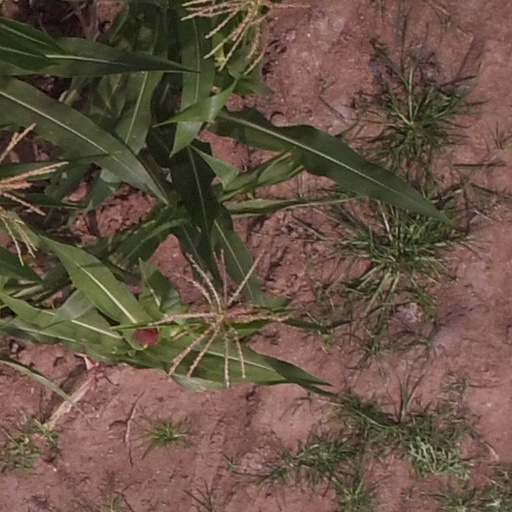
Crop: maize; corn